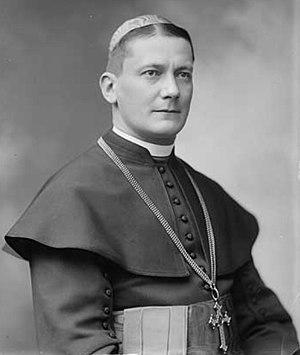
Lev Skrbenský z Hříště, né le 12 juin 1863 à Hausdorf en margraviat de Moravie et mort le 24 décembre 1938 à Olmütz en Tchécoslovaquie, est un prélat de l'Église catholique, 29ᵉ archevêque de Prague et neuvième archevêque d'Olomouc. Il est créé cardinal au début du XXᵉ siècle.